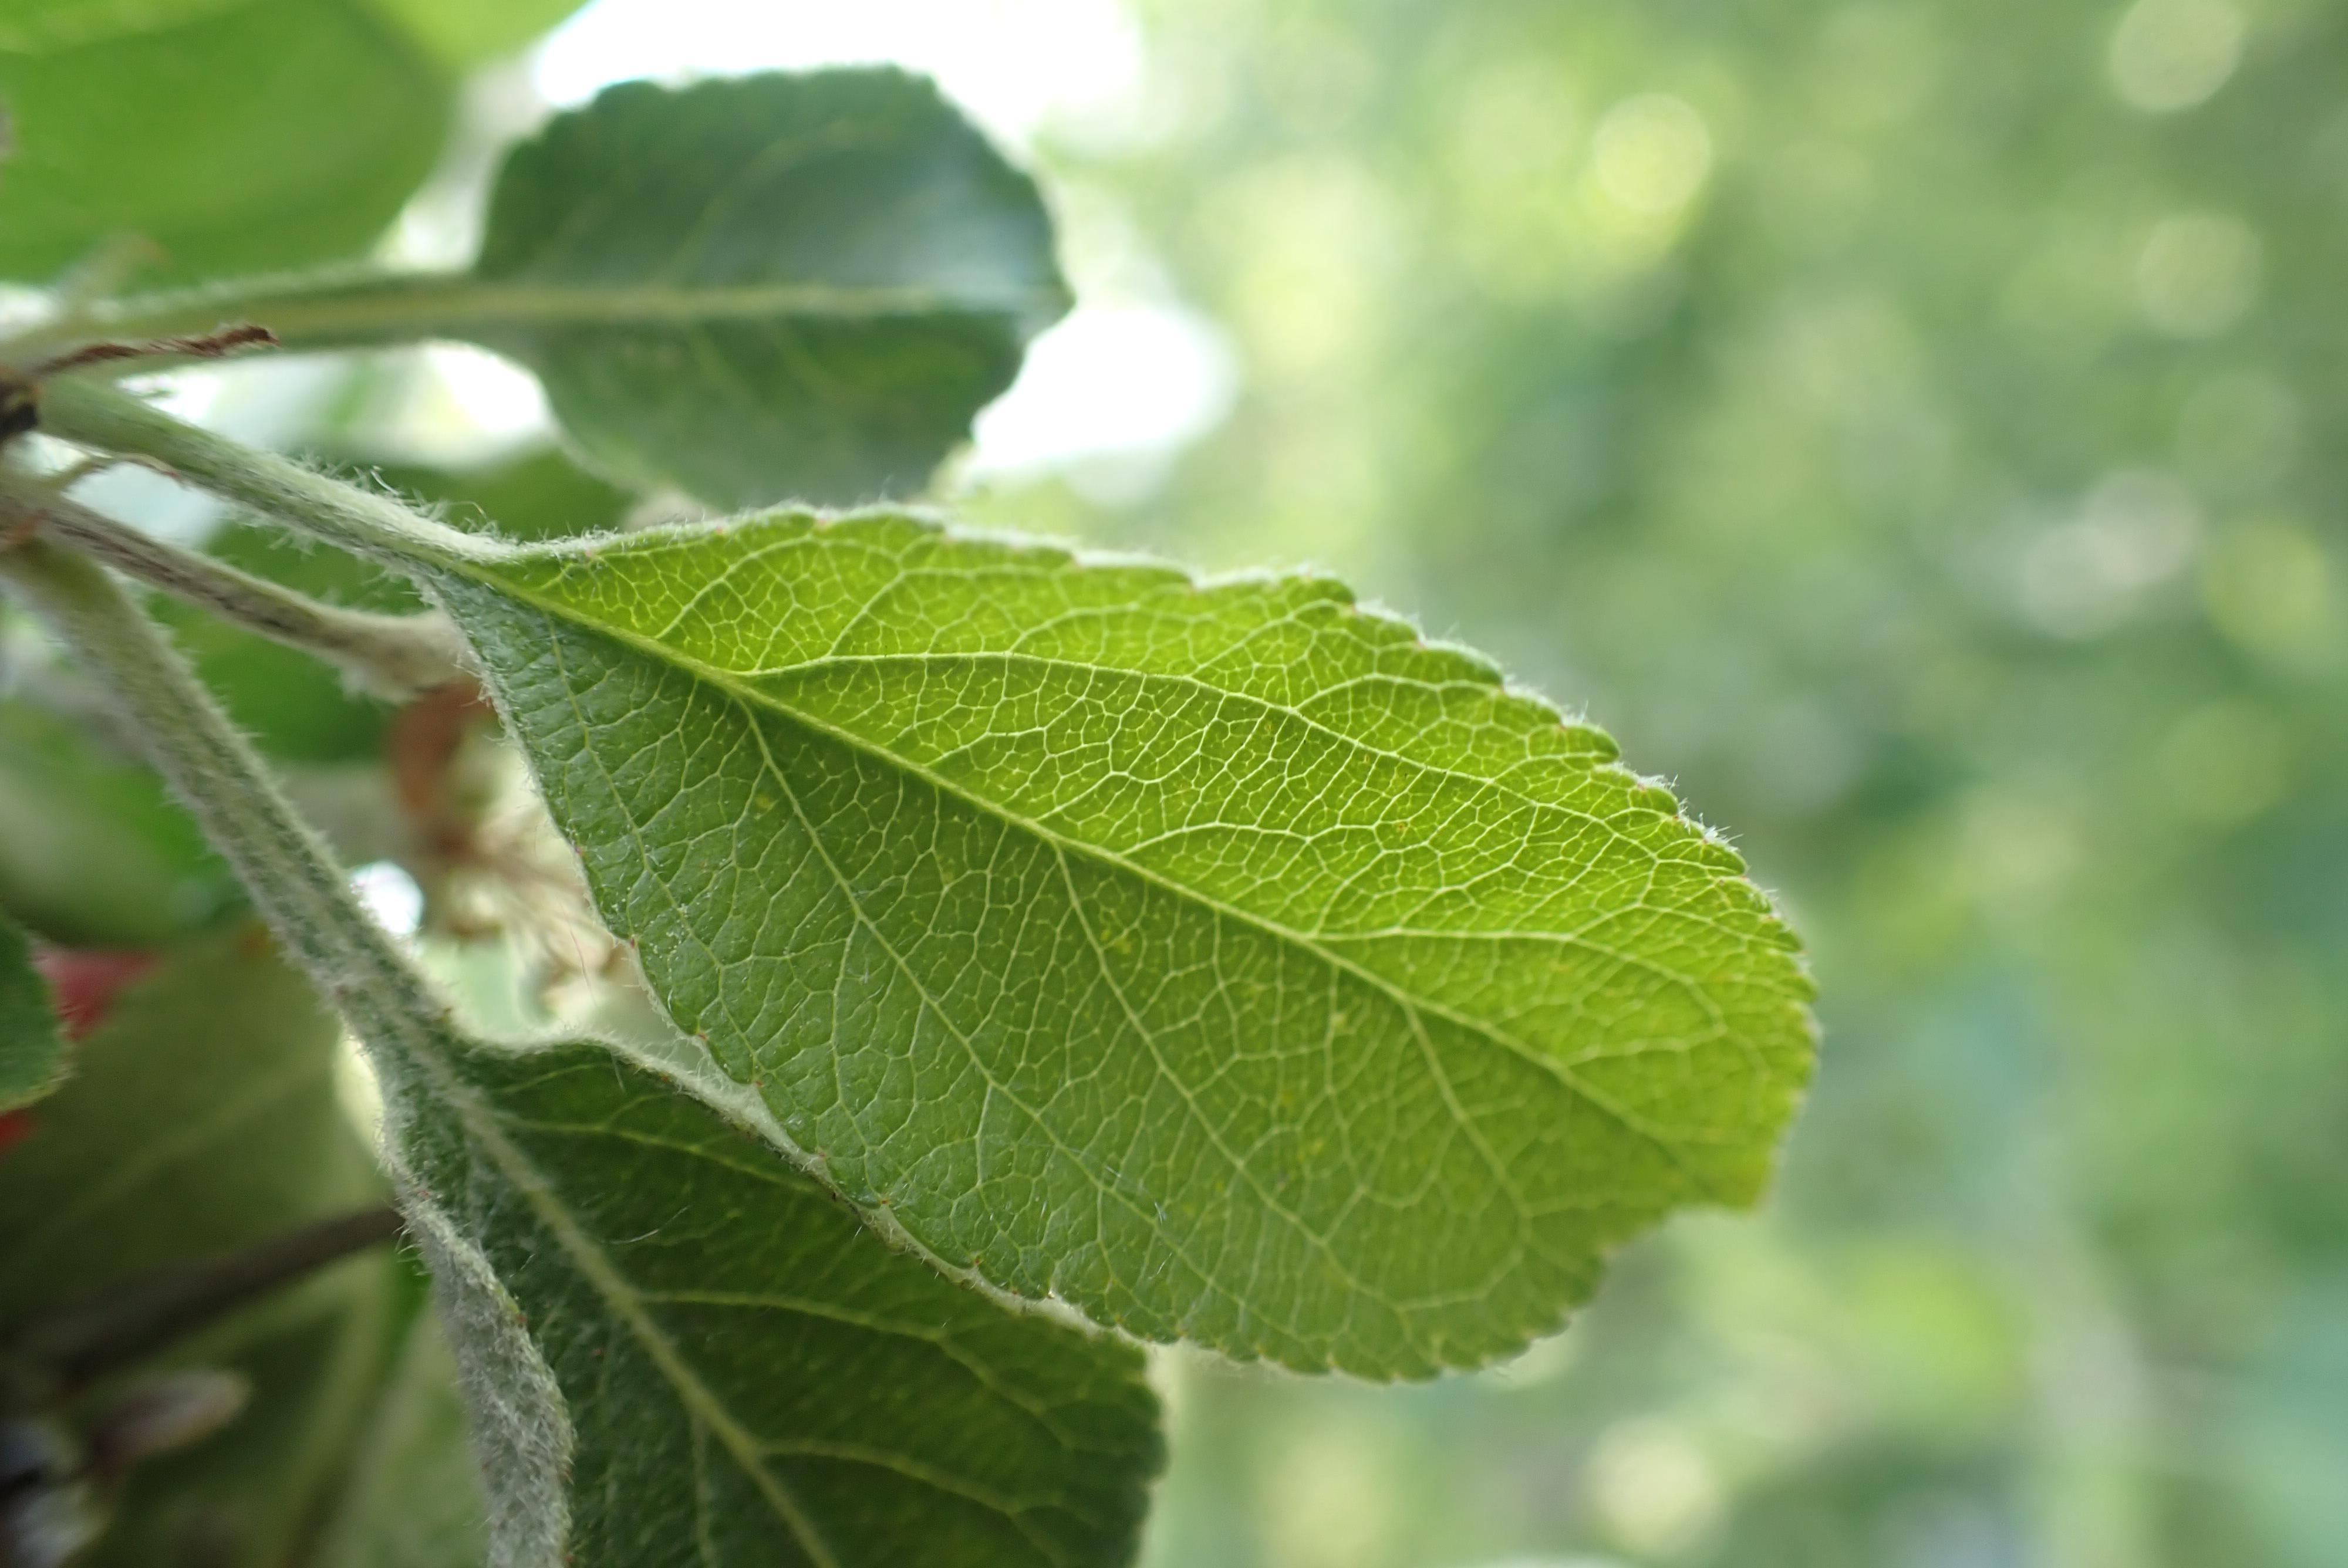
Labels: healthy